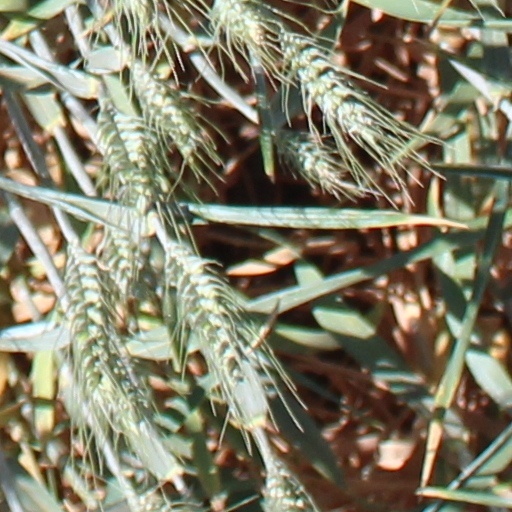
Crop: wheat